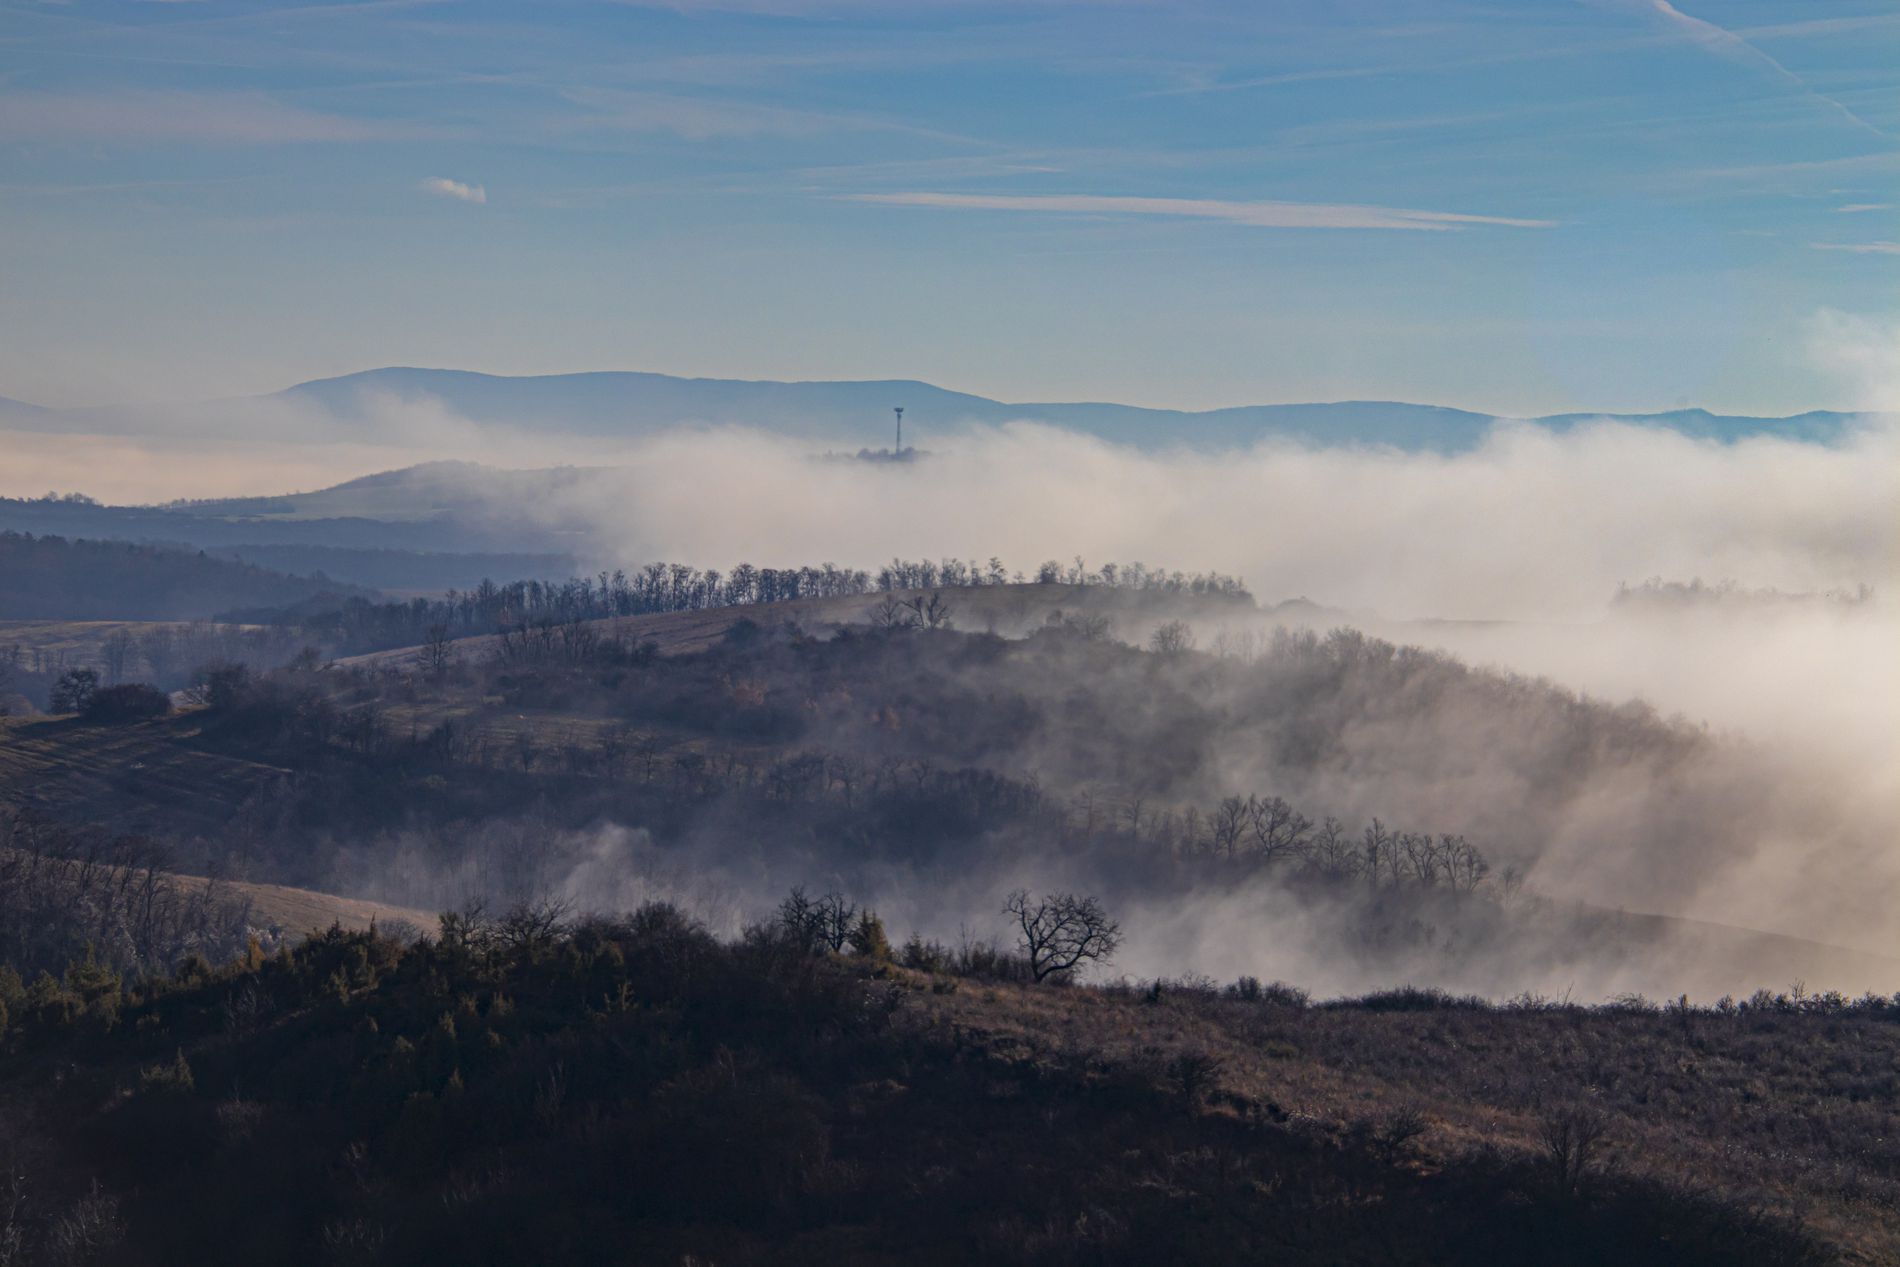
Foggy Forest
This image captures a rolling hills partially shrouded in mist or clouds. The foreground displays a mix of grassy and bushy terrain with scattered leafless trees,  it might be  autumn or early spring. As the view extends into the distance, the hills become increasingly covered by the fog. In the background, faint shadows of large mountains are shown under a clear blue sky. A single  telecommunications tower, stands out on one of the distant hills, . A quiet lake between the forest and the mountains .
An Eye-level shot , this image captures a rolling hills partially shrouded in mist or clouds. A lake between the forest and the mountains , the forest is covered by the fog , the atmosphere seems to be in autumn or early spring , the mood is  tranquil and peaceful , style of photography is  naturalistic  focusing  on capturing the natural beauty of the forest , color palette is muted, featuring cool tones of blues and grays in the sky and distant hills, with warmer browns and greens in the foreground, The lighting is soft and diffused,
Labels: Nature, Outdoors, Weather, Fog, Land, Plant, Tree, Vegetation, Woodland, Mist, Scenery, Sky, Mountain, Mountain Range, Landscape, Smoke, Peak, Cloud, Plateau, Wilderness, forest, mountains, Clouds, Lake, Communication Tower
Camera: Canon Canon EOS 200D
Lens: TAMRON 18-400mm F/3.5-6.3 Di II VC HLD B028, Canon TAMRON 18-400mm F/3.5-6.3 Di II VC HLD B028
Aperture: F16
Exposure: 1/250 sec
ISO: 100
Focal length: 83.0 mm